Jay Ansill

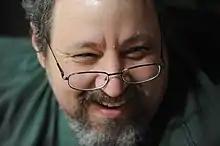

Jay Ansill is a composer and folk musician, known primarily as a Celtic harpist and fiddler. Ansill has released several solo albums including "Origami", "A Lost World" (an adaptation of poems by Robert Graves), and three privately released tributes to The Incredible String Band. Ansill has worked as a collaborator with Robin Williamson, Tony Trischka, Maria del Mar Bonet, Anthony Green Rodney Anonymous (of the Dead Milkmen), Marah, and Honeychurch.